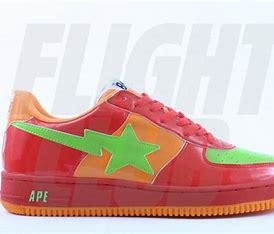
Brand: BAPE
Model: Bapesta